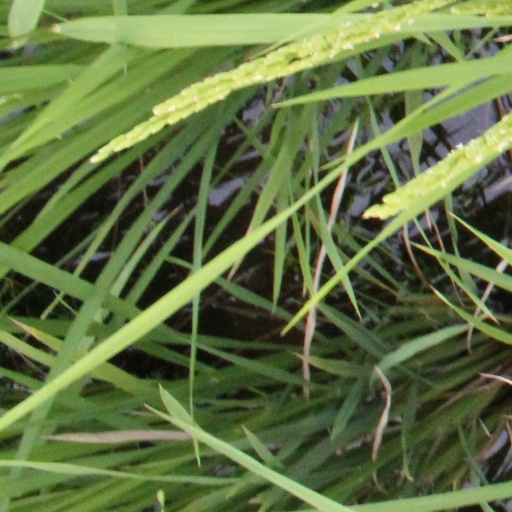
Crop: rice